Mexican folk dance

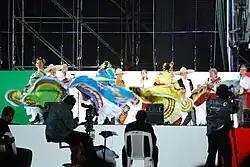
Ballet folklórico at the Celebration of Mexican political anniversaries in 2010.

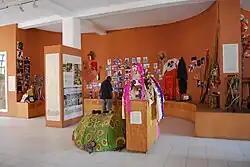
Frames used for the Turtle and Straw Bull dances in the Museo de las Culturas Afromestizas in Cuajinicuilapa Guerrero

Danza de los Voladores, Dance of the Flyers, is a dance/ceremony/ritual still performed in Mexico today, best known in the Totonicapán area of northern Veracruz and northern Puebla states. It is believed to have originated with the Nahua, Huastec and Otomi peoples in central Mexico, and then spread throughout most of Mesoamerica. The ritual consists of dance and the climbing of a 30-meter pole from which four of the five participants then launch themselves tied with ropes to descend to the ground. The fifth remains on top of the pole, dancing and playing a flute and drum. The ceremony was named an Intangible Cultural Heritage by UNESCO in order to help the ritual survive in the modern world.